Lazar Komarčić

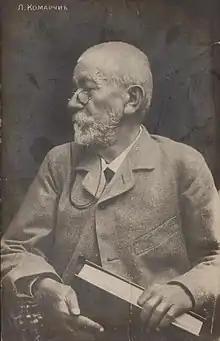

Lazar Komarčić (Serbian Cyrillic: Лазар Комарчић; 9 January 1839 – 9 January 1909) was a Serbian pioneer science-fiction writer who today has a wide influence on the literary avant-garde and on surrealism. He was a novelist, playwright and best known for his profound influence on what was to become later the literary genres of science fiction and crime novels. He was the most widely read author during the second half of the nineteenth and the turn of the century, according to literary critic Jovan Skerlić. Science fiction and crime novel writing at the beginning of the 20th century was not considered a literary pursuit and as time passed he was forgotten until the 1970s when his works were revived. He was a contemporary of Jules Verne, Camille Flammarion, and H. G. Wells.